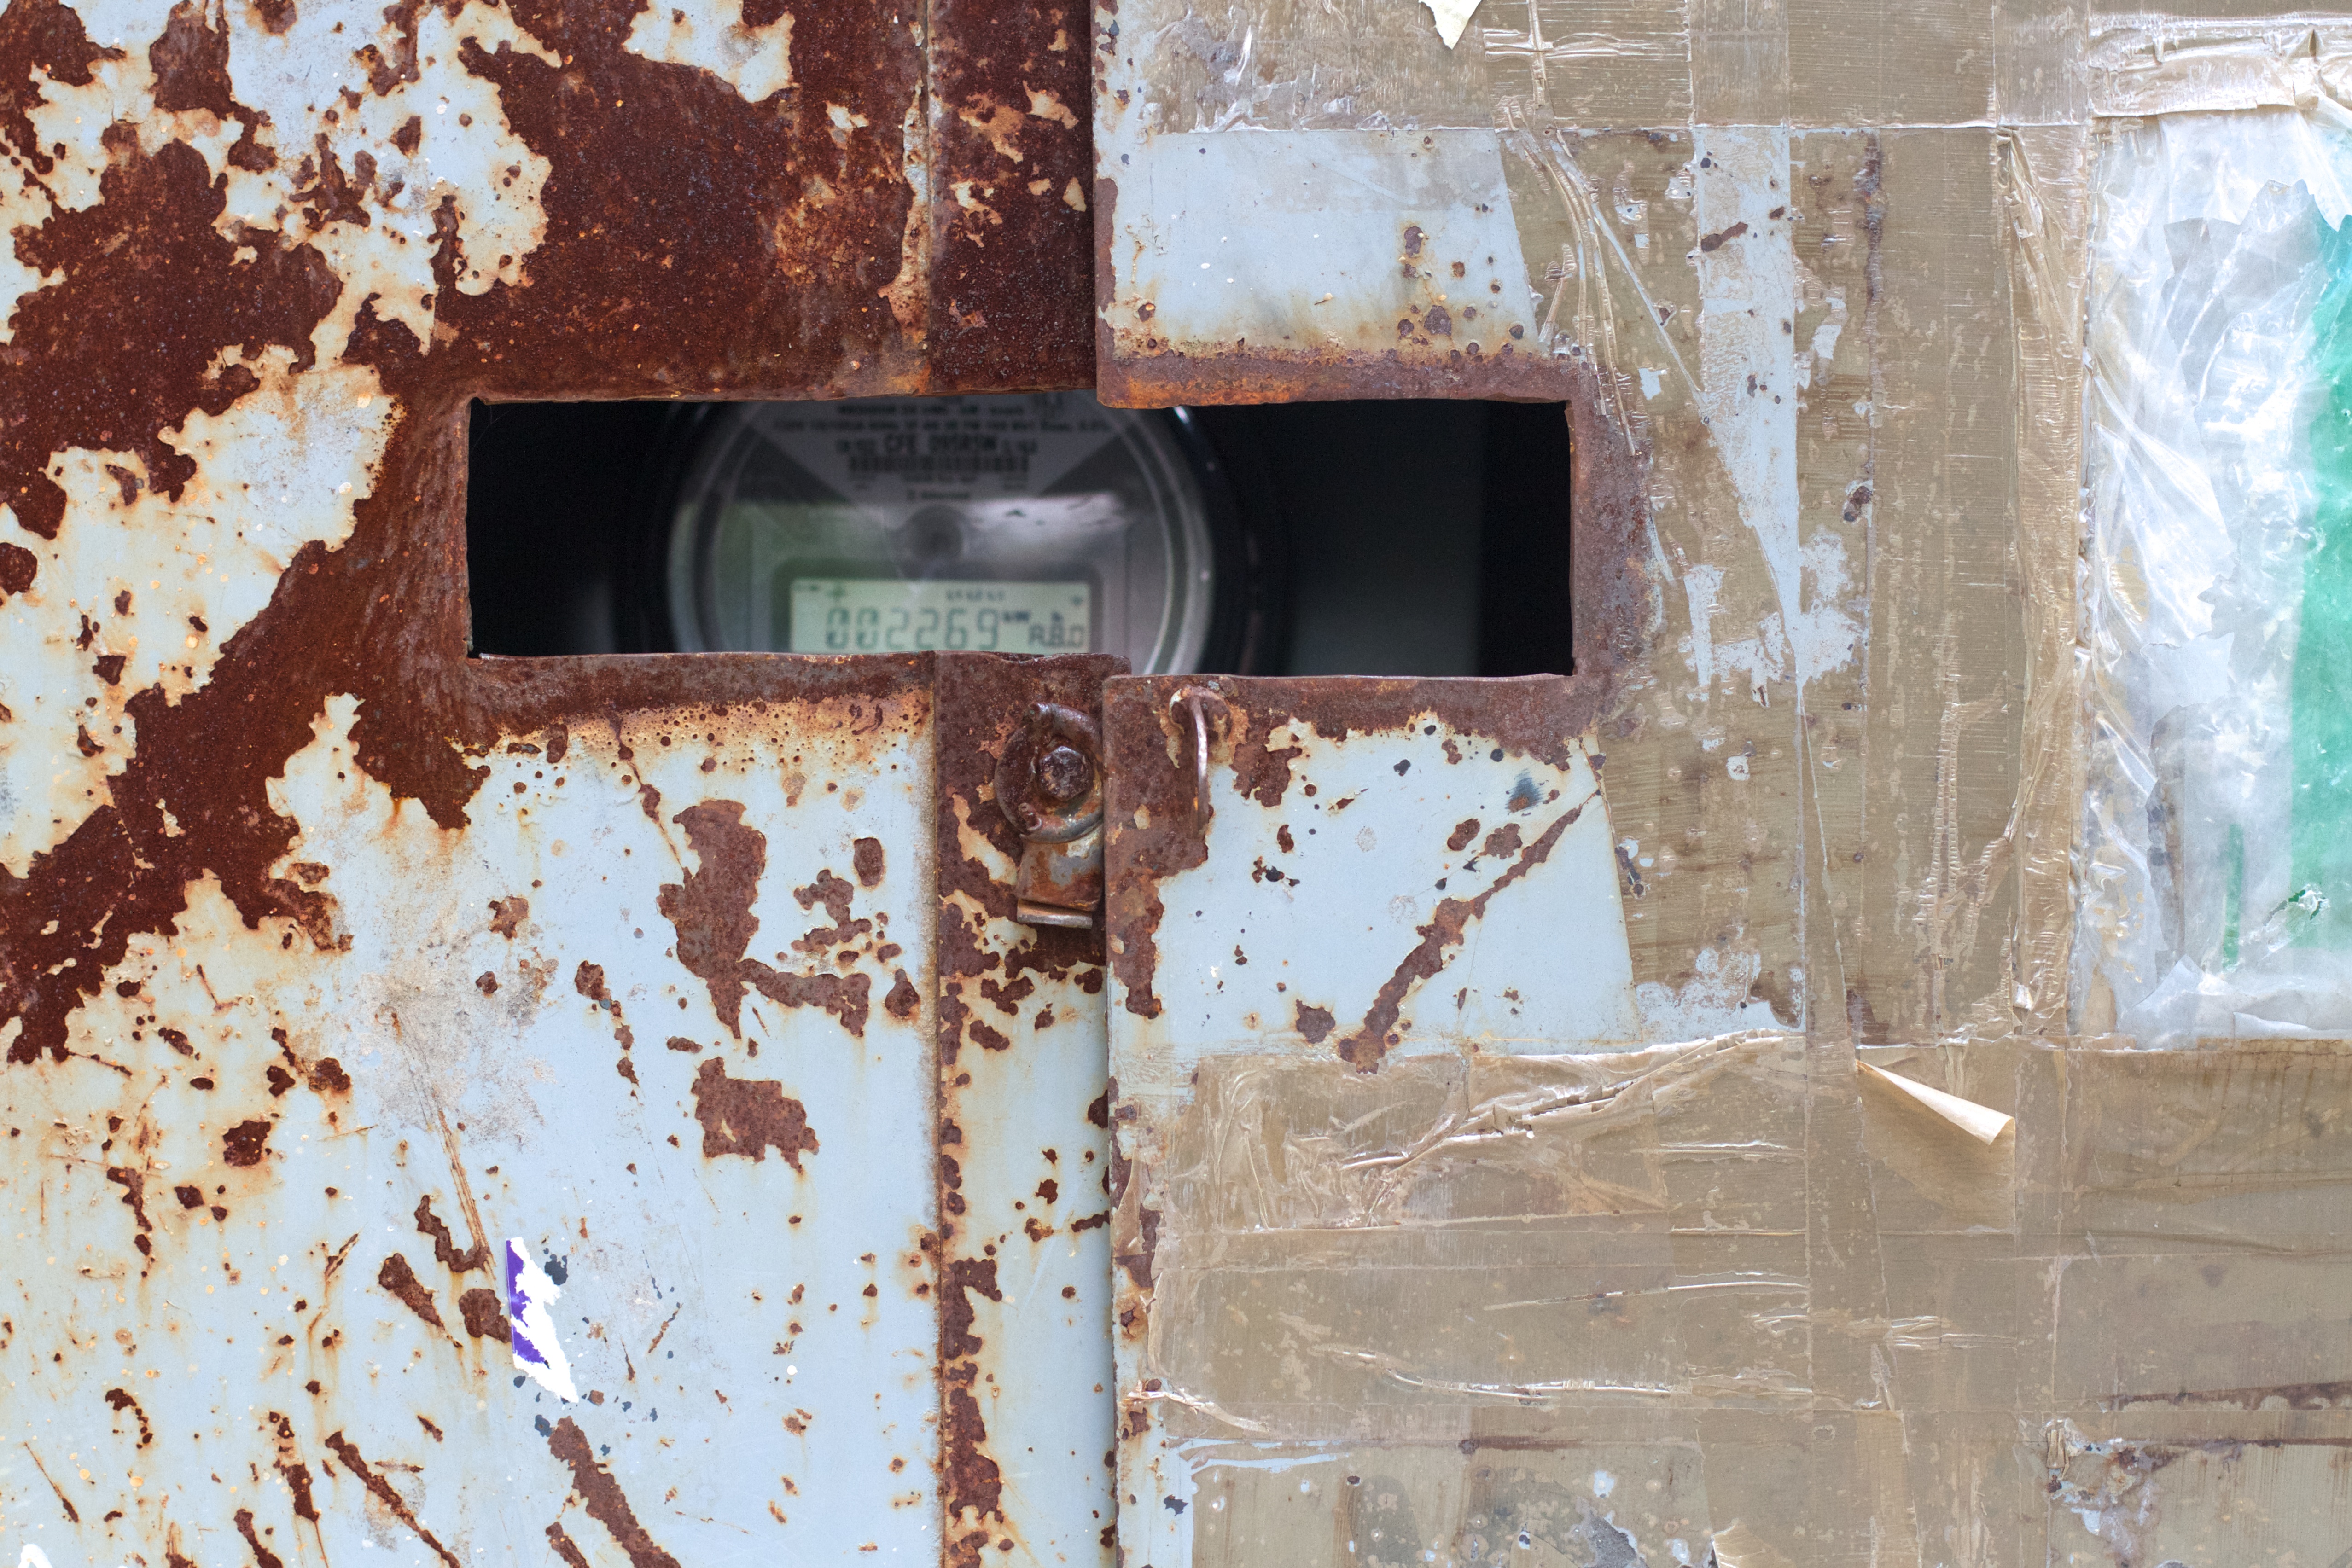
wood, house, floor, window, wall, color, room, material, plaster